Yohji Yamamoto

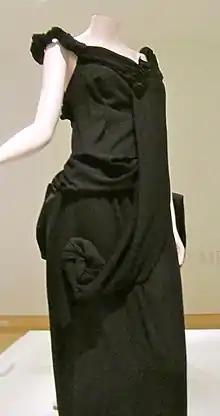
Yohji Yamamoto designed gown, 1998

Yamamoto debuted in Tokyo in 1977, followed by two more shows; a debut in Paris in 1981 and in New York in 1982. His first collection under the label Y's, focused on a collection for women that reflected typical men's garments, with clothes cut in uncluttered shapes with washed fabrics and dark colors. In an interview with "The New York Times" in 1983, Yamamoto said of his designs, "I think that my men's clothes look as good on women as my women's clothing […] When I started designing, I wanted to make men's clothes for women." More recently he has expounded: "When I started making clothes for my line Y's in 1977, all I wanted was for women to wear men's clothes. I jumped on the idea of designing coats for women. It meant something to me – the idea of a coat guarding and hiding a woman's body. I wanted to protect the woman's body from something – maybe from men's eyes or a cold wind."